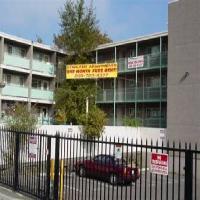
Weather: sun or clear